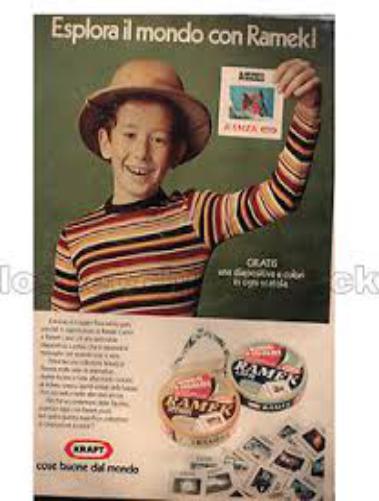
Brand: Kraft Ramek
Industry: Food